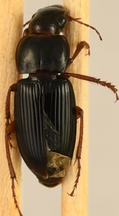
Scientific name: Harpalus compar
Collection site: Blandy Experimental Farm NEON (BLAN), plot BLAN_002